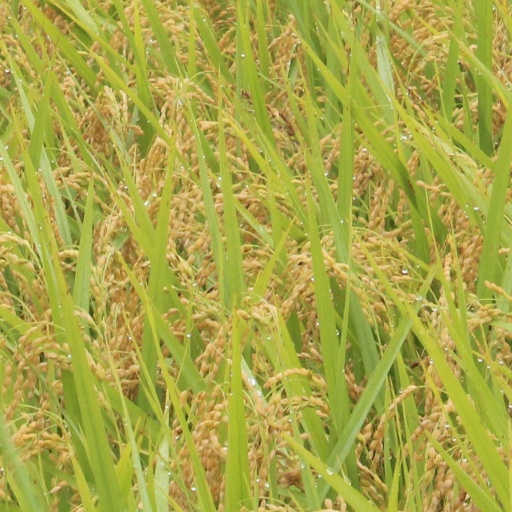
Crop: rice